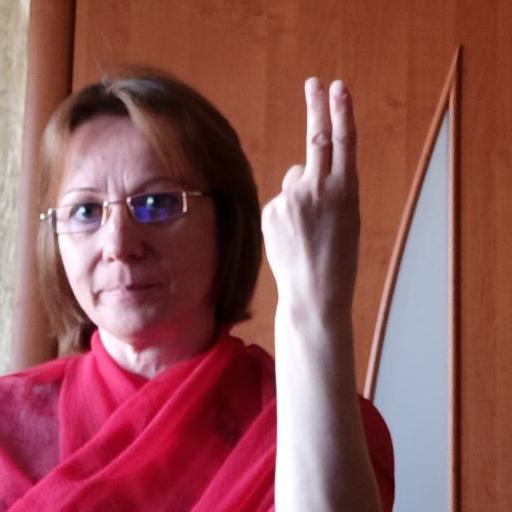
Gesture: two_up_inverted